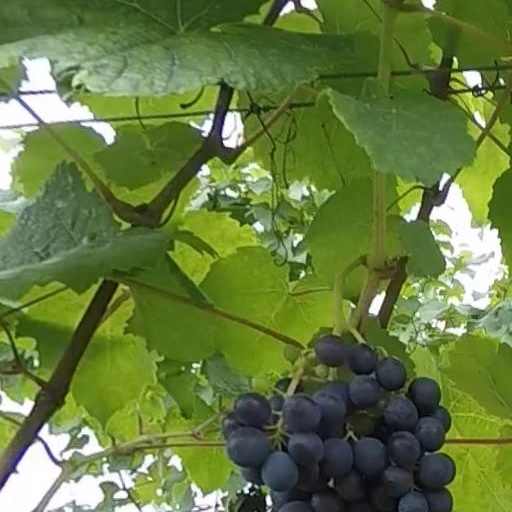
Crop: grape